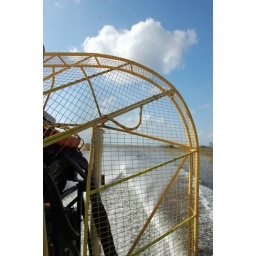
Flying over the river of grass in the Everglades. Very cool!